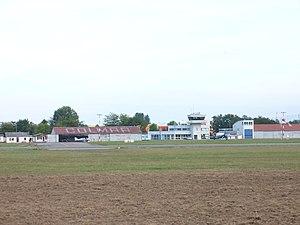
aéroport de Colmar- Houssen
L'aéroport de Colmar- Houssen est situé sur la commune de Colmar au centre de la région Alsace en France.